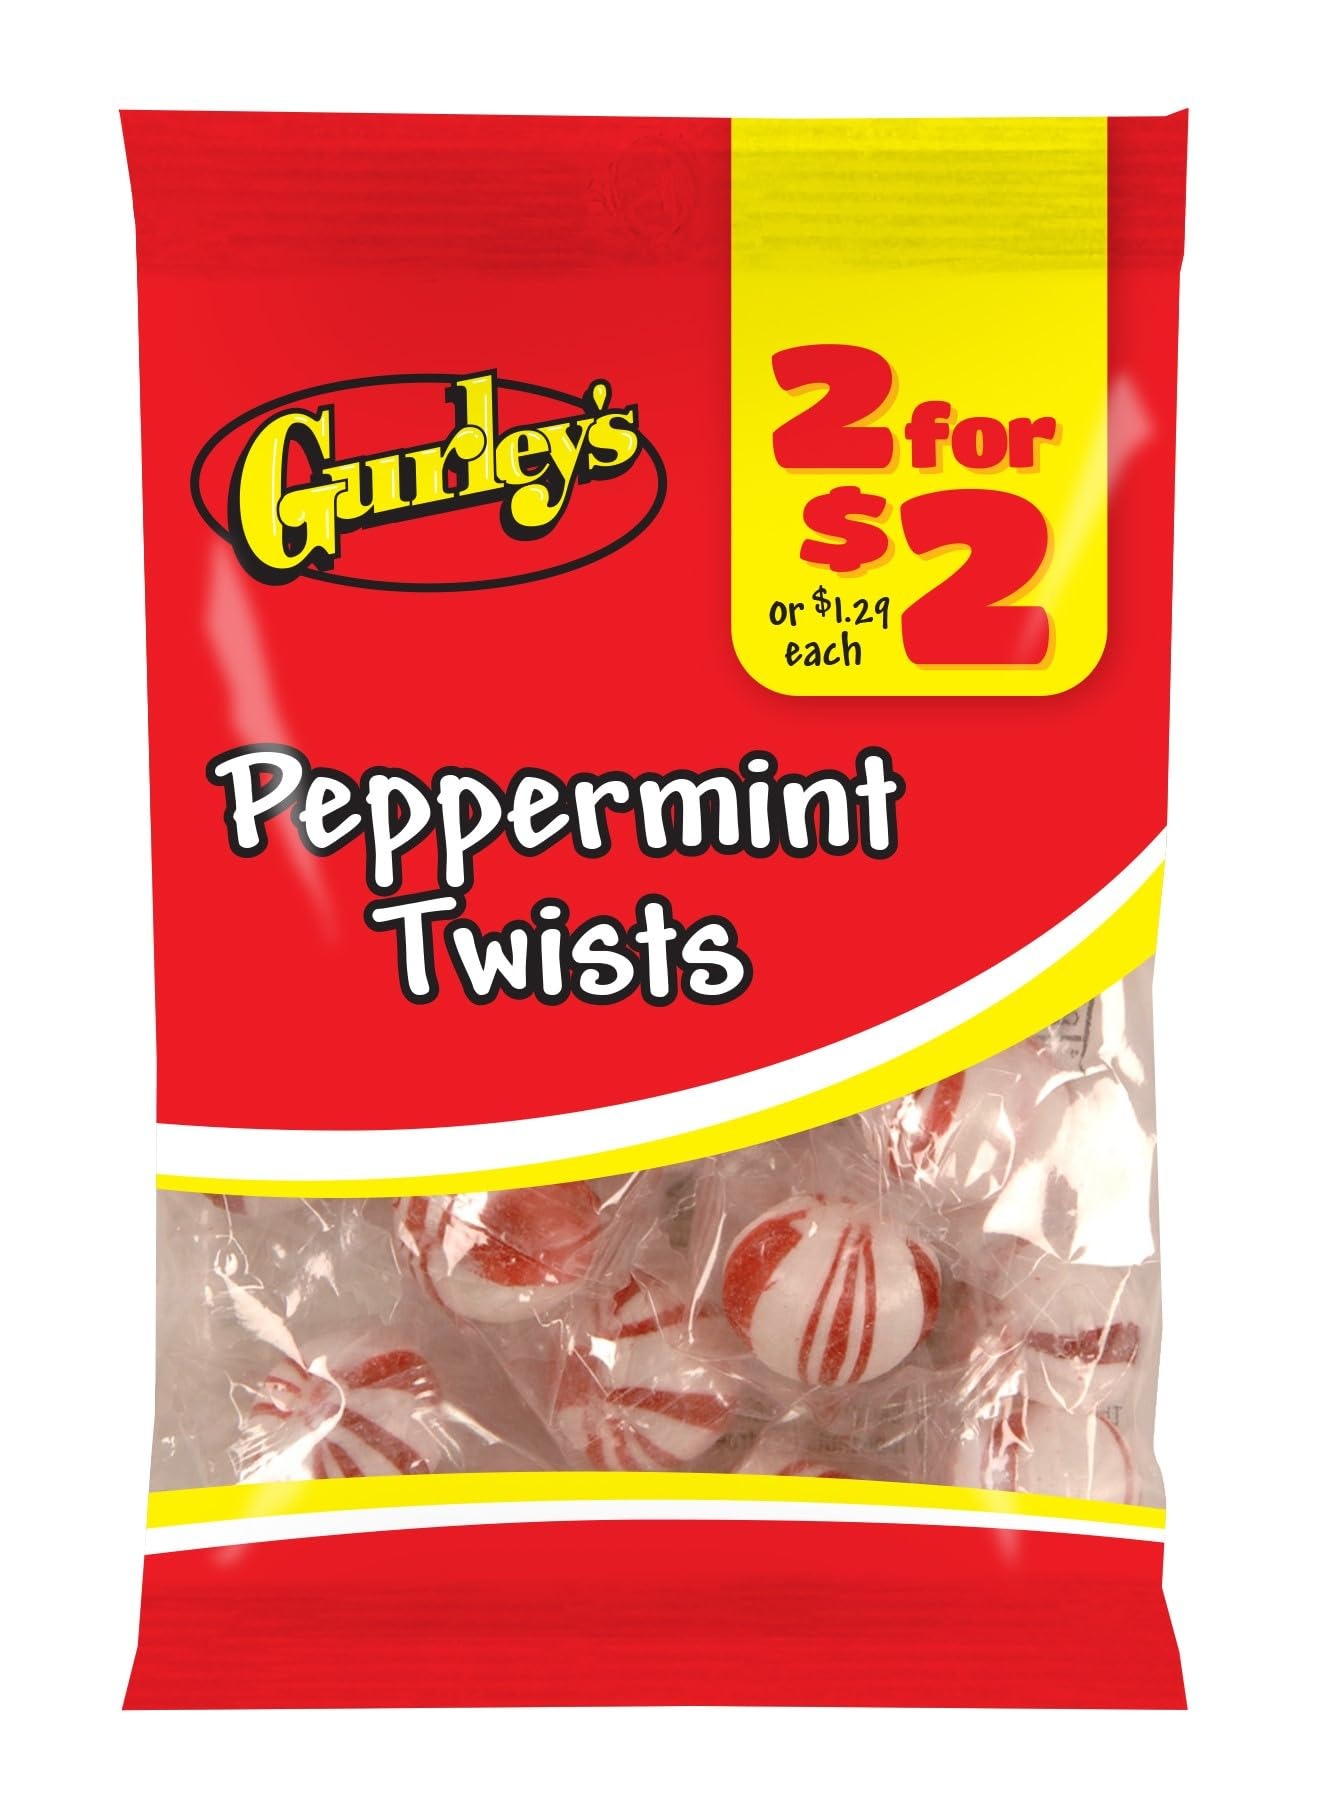
Item Name: Gurley's Peppermint Twists, Classic Minty Fresh Hard Candy (Pack of 12)
Bullet Point 1: Classic minty fresh hard candy; perfect for pinata stuffers, candy bowls, and party favors
Bullet Point 2: Crisp peppermint flavor that invigorates the senses
Bullet Point 3: Ideal for refreshing the palate in a (Pack of 12) convenience pack
Bullet Point 4: Great addition to concession stand supplies, party candy mix, and candy bags
Bullet Point 5: Crafted for those who dare to challenge their taste sensations. Great for bulk hard candy individually wrapped, student gifts, or candy pantry packs
Product Description: Freshen up your day with Gurley's Peppermint Twists. Classic and cool, these minty fresh hard candies are the quintessential treat for a burst of invigorating peppermint.
Value: 12.0
Unit: Count

Price: 22.99